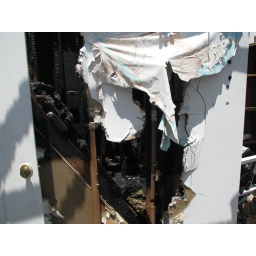
Where my HDTV was sitting in my bedroom.. The wall completely burned away showing the stairwell.